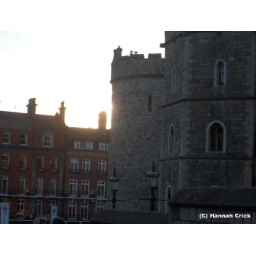
Windsor castle with the sun poking through over the roof tops